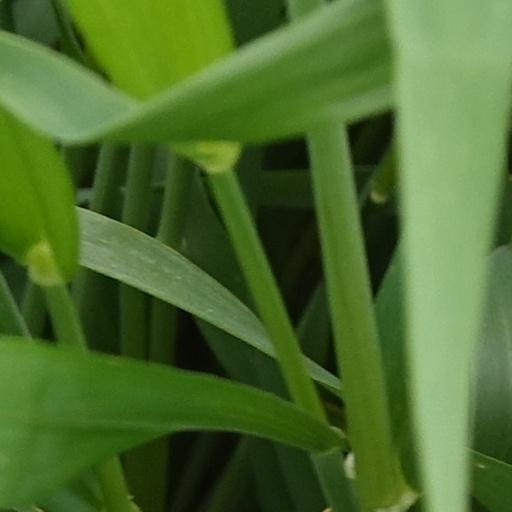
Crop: wheat